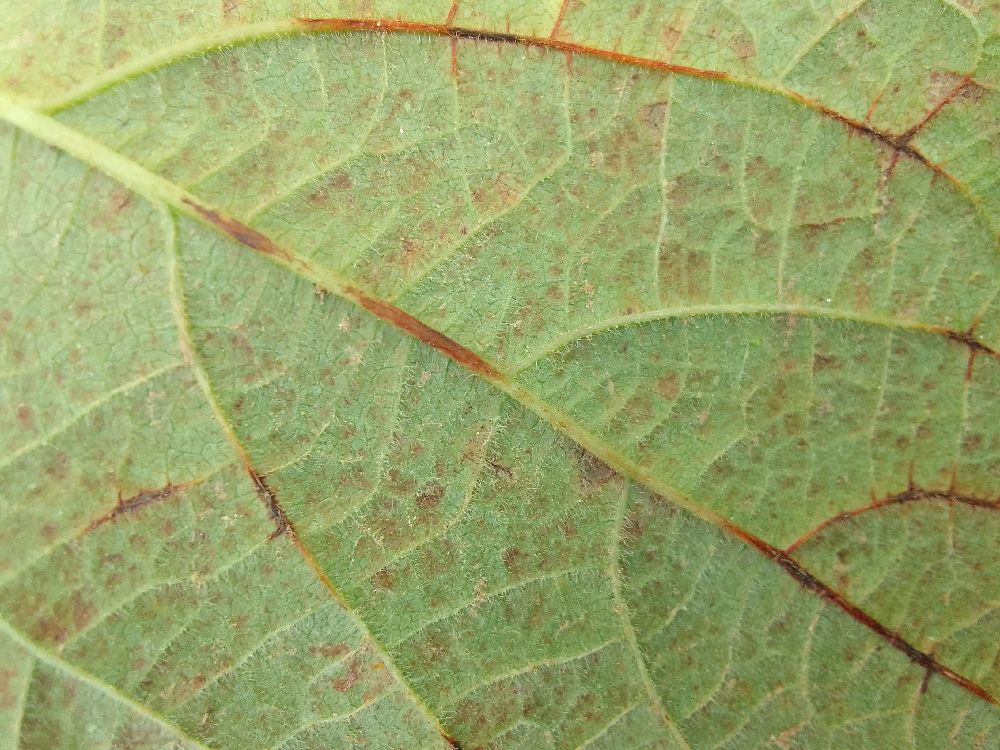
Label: anthracnose